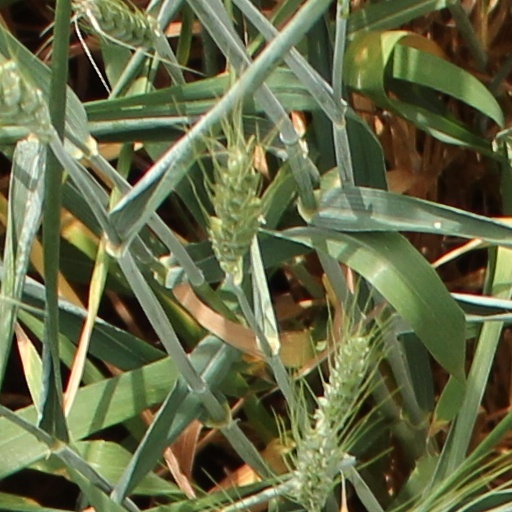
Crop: wheat